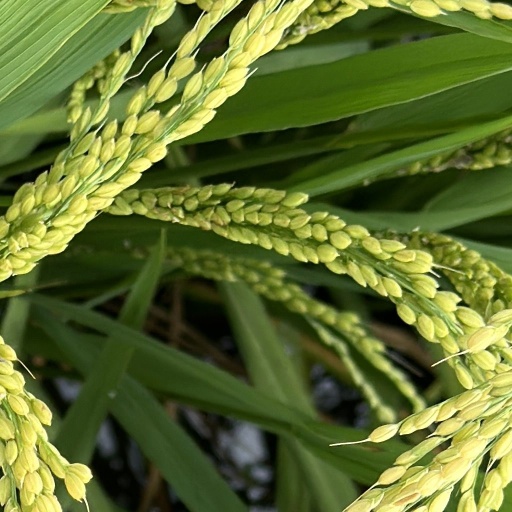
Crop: rice